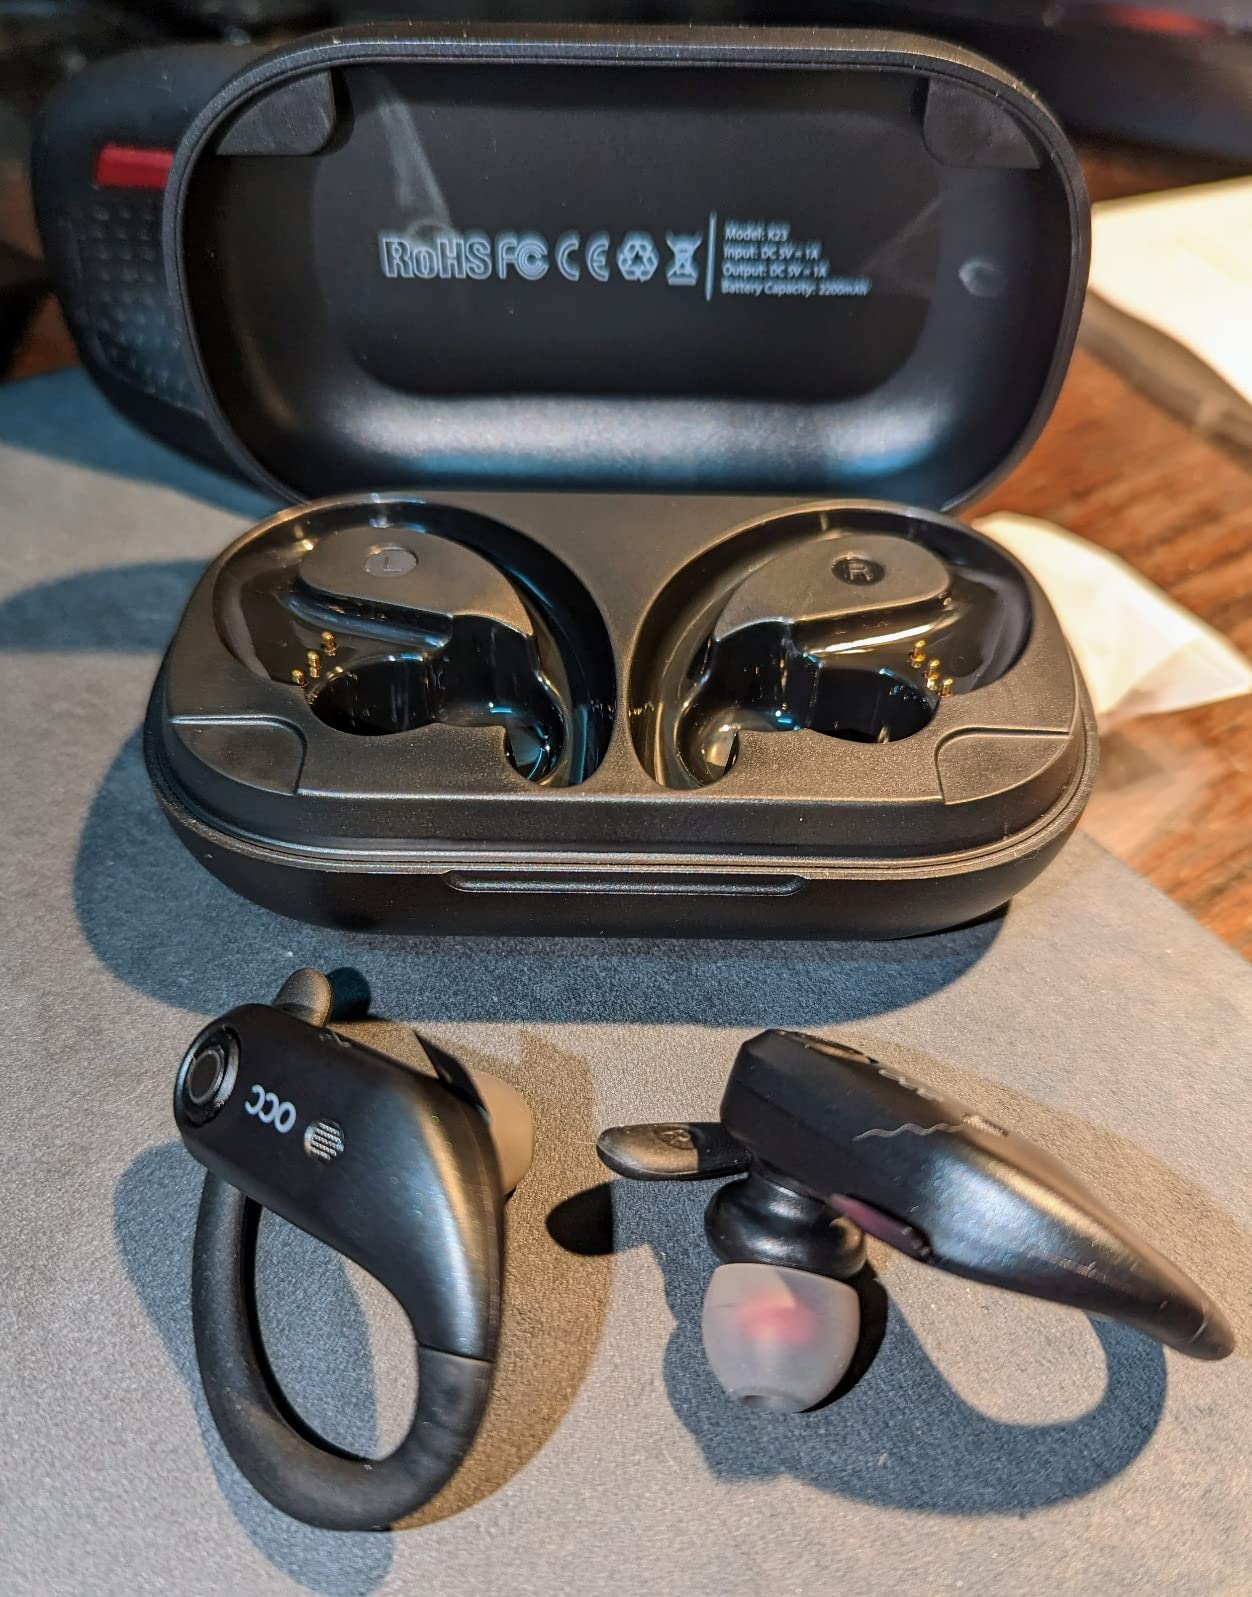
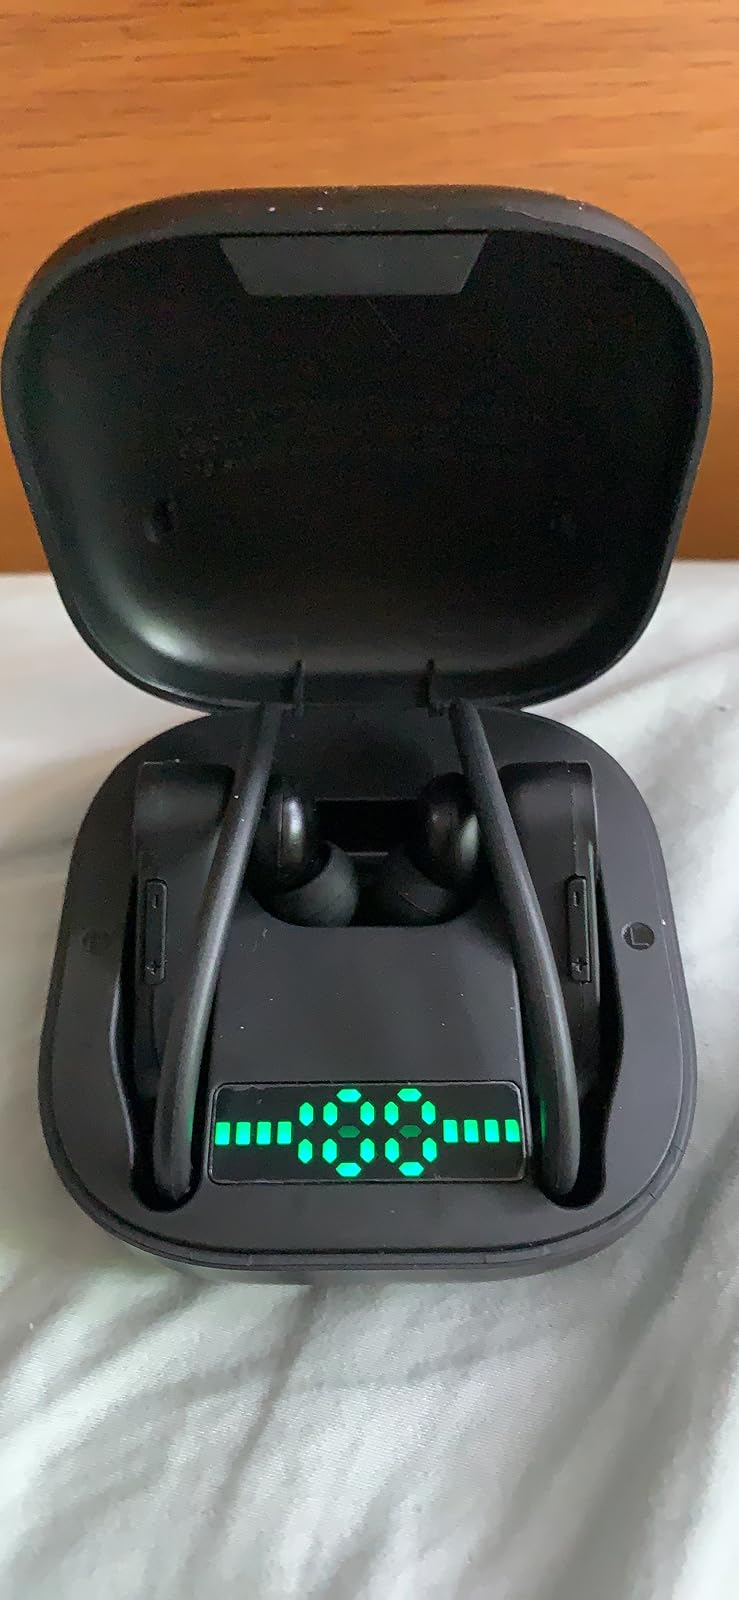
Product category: earbuds
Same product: no